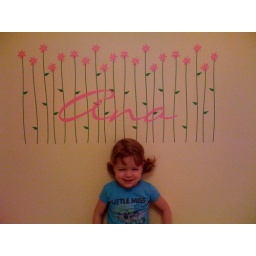
We are finally getting around to putting things on the walls in Ana's. big girl room.